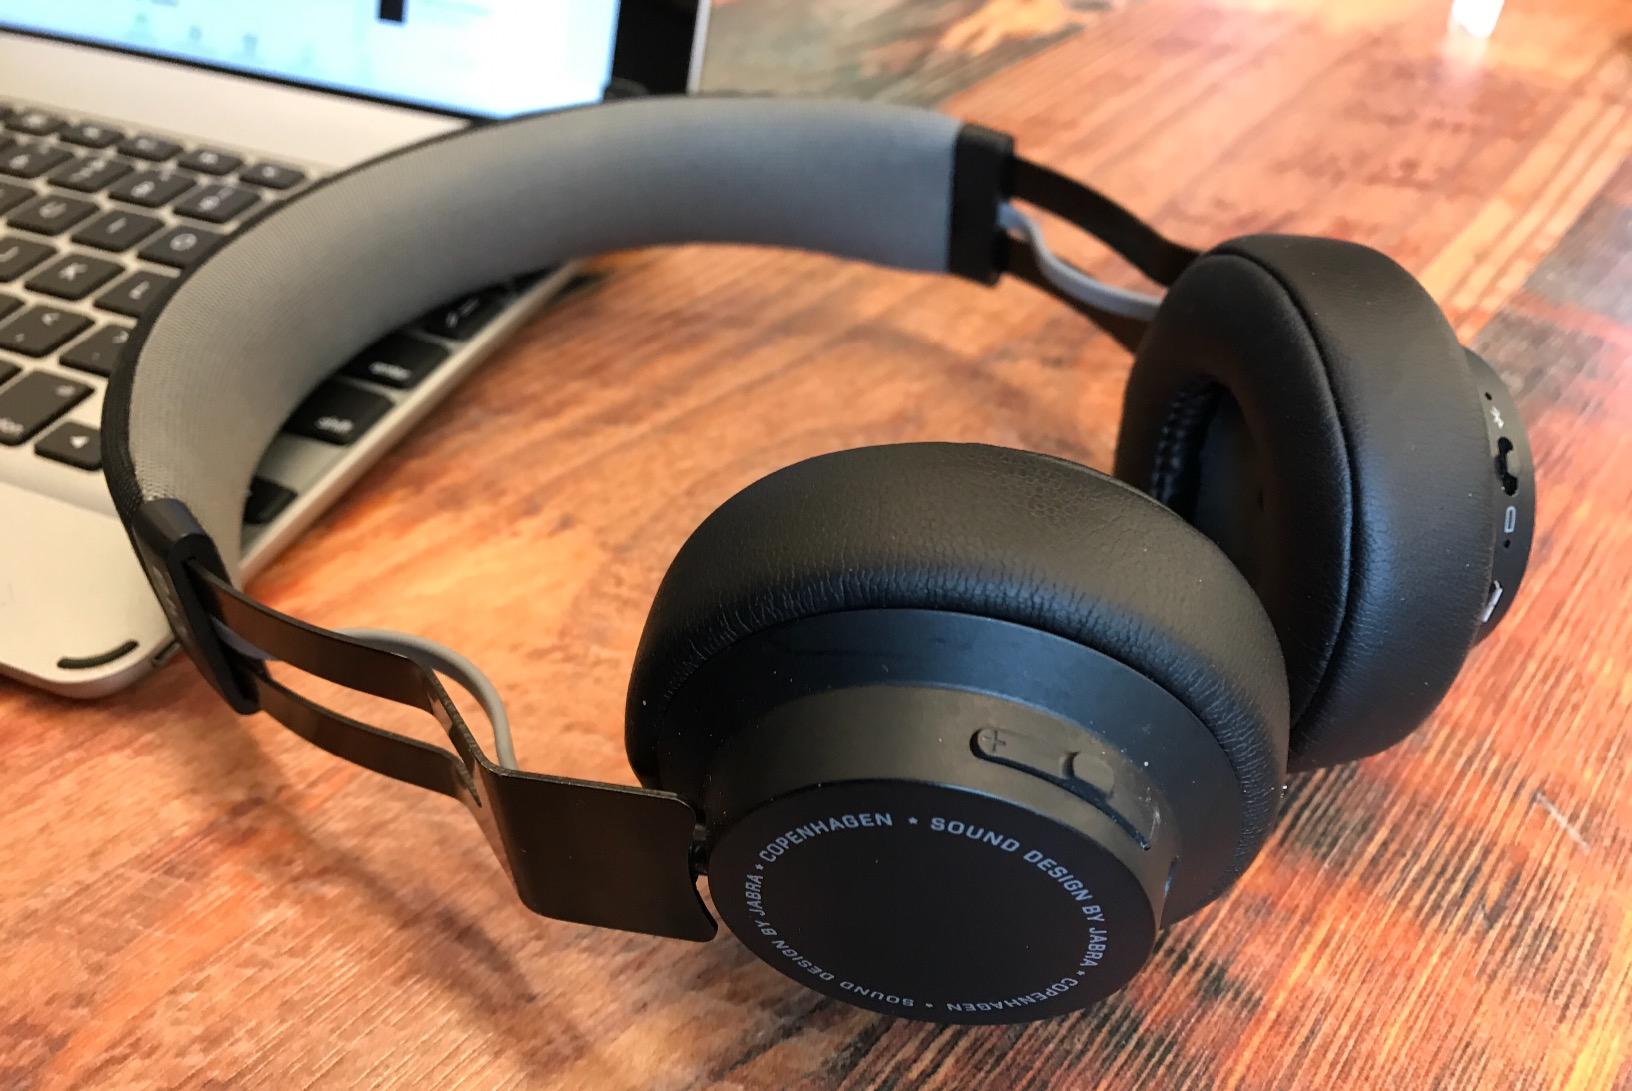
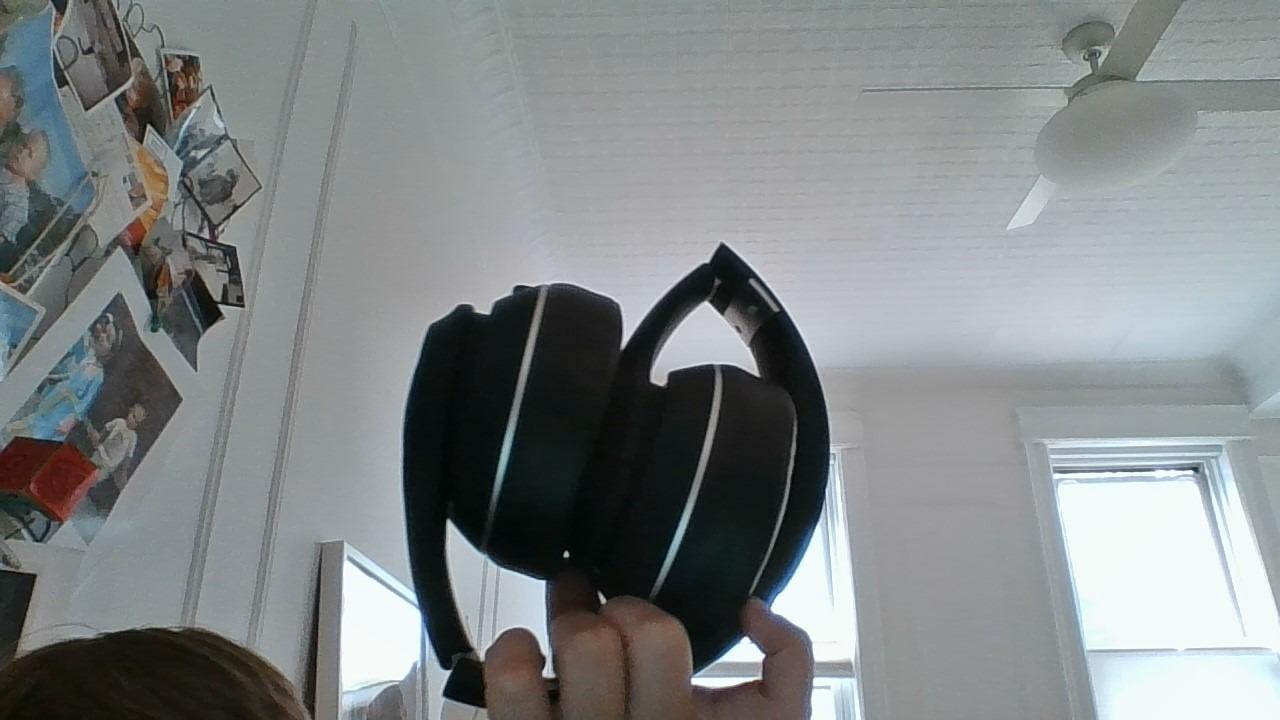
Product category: headphones
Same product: no